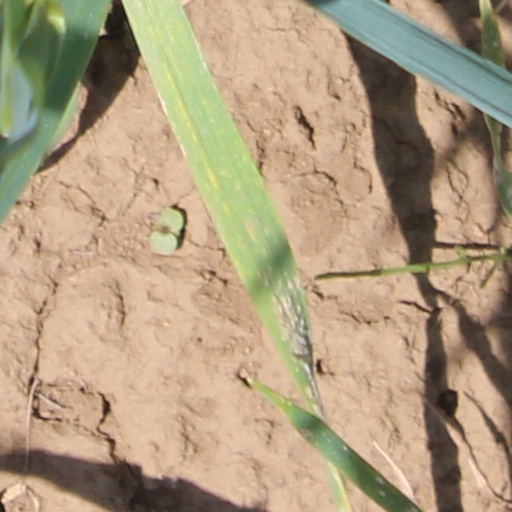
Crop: wheat